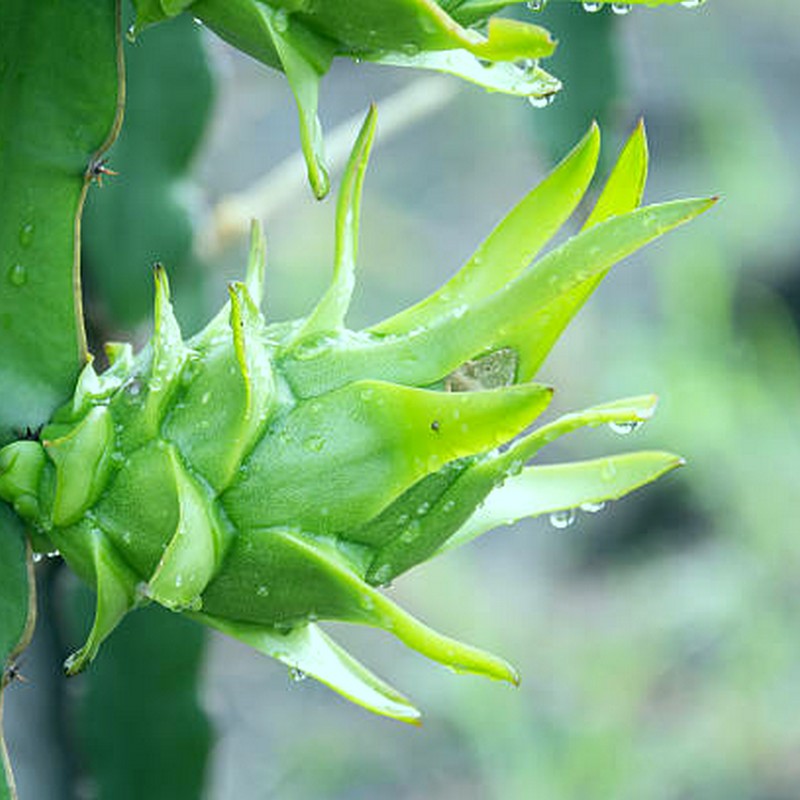
Label: Immature Dragon Fruit